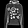
Label: Pullover